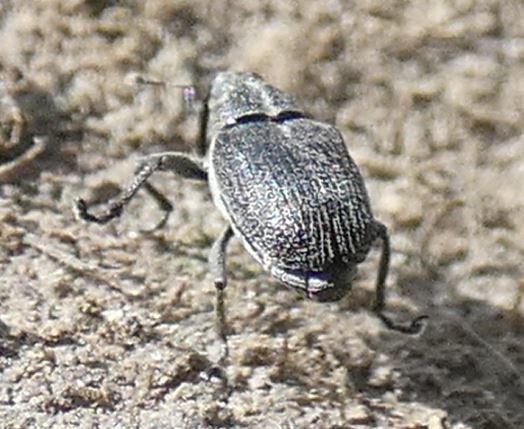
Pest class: Cabbage_seedpod_weevil